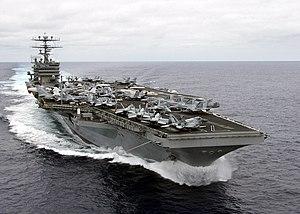
Le A4W Reactor est un réacteur nucléaire conçu par Westinghouse Electric et utilisé par l’United States Navy pour fournir de l’électricité ainsi que la propulsion sur les porte-avions de la classe Nimitz. Il s’agit d’un réacteur à eau pressurisée.